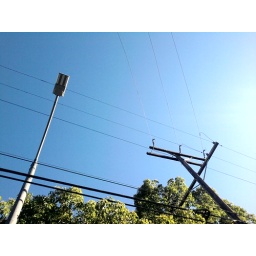
Multimedia Message            LED street lamp on Whipple in North Hollywood